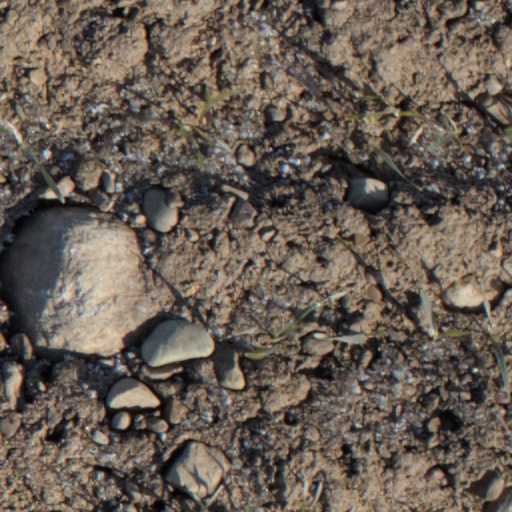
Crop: wheat